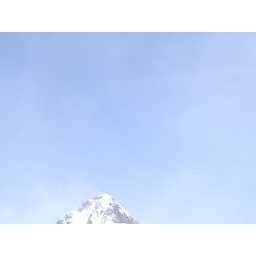
blue sky over the Alps